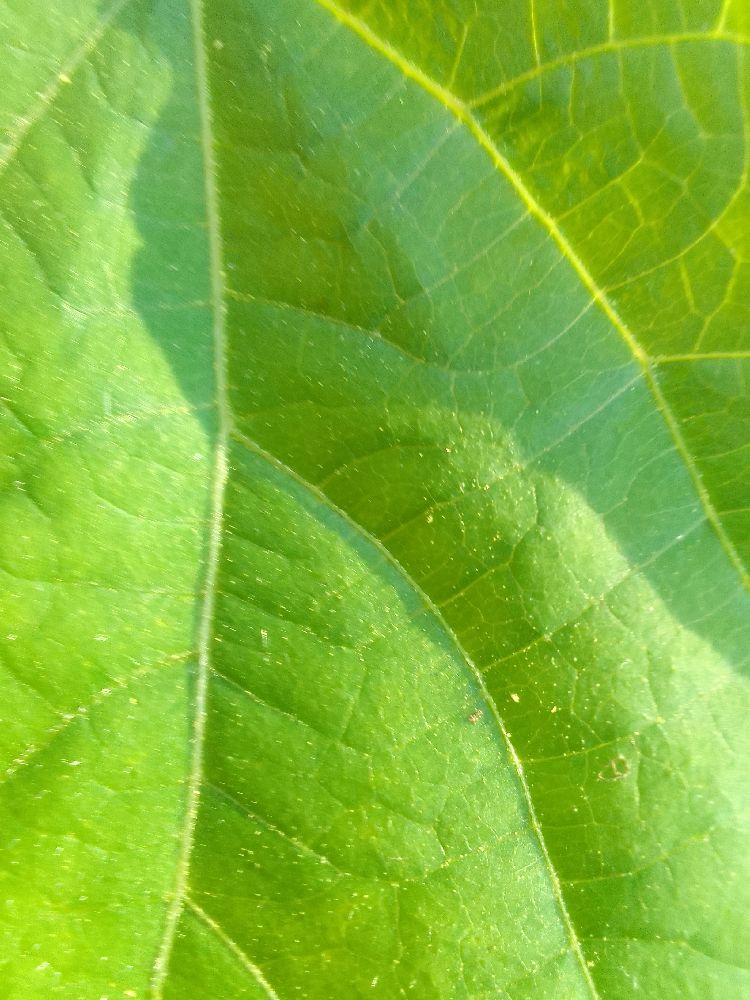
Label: healthy